2007 Texas Longhorns football team

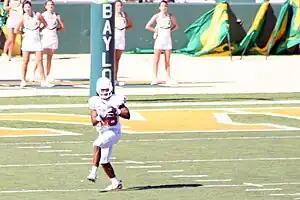
Marcus Griffin catches an interception, which he returned 91 yards for a touchdown.

Texas fullback Antwan Cobb sprained his left anterior cruciate ligament late in the game, an injury that sidelined him for the rest of the season. Cobb's injury left the Longhorns without a true fullback, although they had not utilized the position often during the season. The only other fullback on the team, Luke Tiemann, was expected to miss one more week with a wrist injury. Mack Brown said Chris Ogbonnaya, the second-team tailback, would move to fullback for the Baylor game. Freshman tight end Blaine Irby had taken some practice at fullback and could also be used in that position. Robert Killebrew was benched after committing two personal foul penalties, a consistent problem for him in the 2007 season. Without a veteran fullback, Texas planned to either run the ball out of the shotgun formation or simply focus on the passing game.